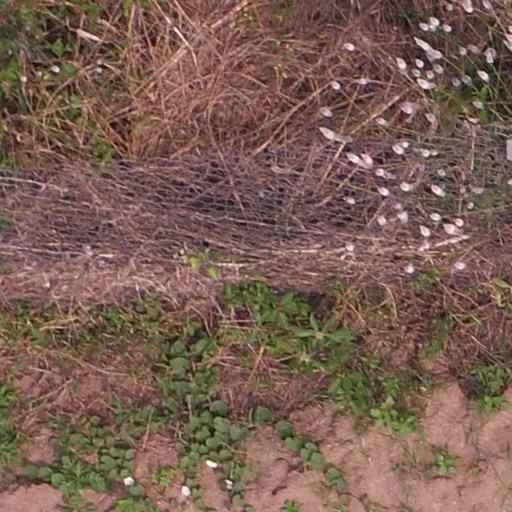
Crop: maize; corn